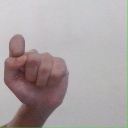
अक्षर: घ